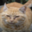
Label: cat